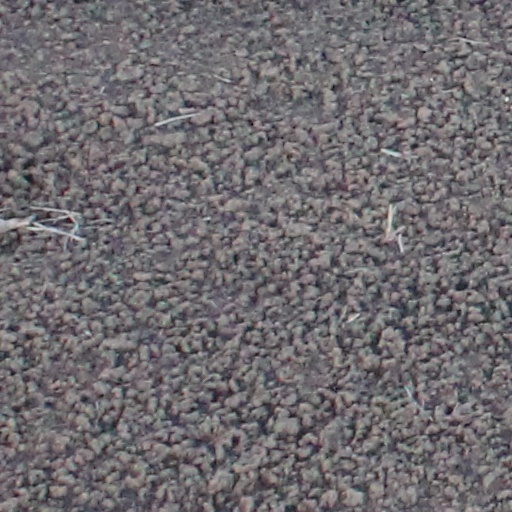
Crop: wheat